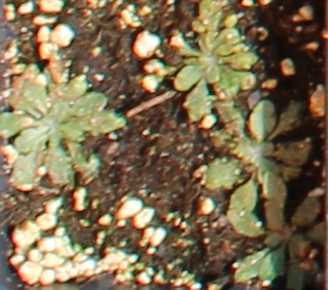
Label: Horseweed